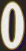
Number: 0